Jeanne Baret

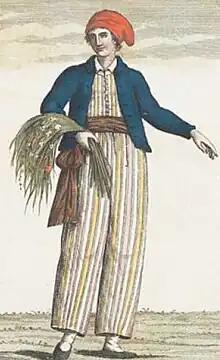
Allegorical portrait of Jeanne Baret dressed as a sailor, dating from 1817, after her death.

Jeanne Baret (27 July 1740 – 5 August 1807) is recognised as the first woman to have completed a voyage of circumnavigation of the globe, which she did via maritime transport. A key part of her journey was as a member of Louis Antoine de Bougainville's expedition on the ships "La Boudeuse" and "Étoile" in 1766–1769.